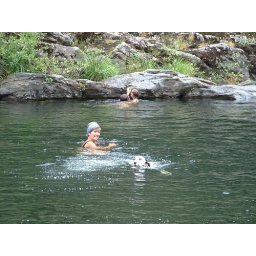
The closest swimming place to the house known as &amp;quot;the hole in the wall&amp;quot;.